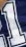
Number: 1